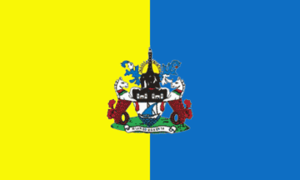
Mombasa, est une ville portuaire du sud du Kenya sur l'océan Indien ; c'est le chef-lieu du comté de Mombasa. Elle se trouve à 440 km au sud-est de la capitale Nairobi.
Honolulu est la capitale et la plus grande ville de l'État d'Hawaï, aux États-Unis. Elle est aussi le siège du comté d'Honolulu, sur la côte sud-est de l'île d'Oahu. En hawaïen, honolulu signifie « baie abritée » ou « lieu d'abri ».